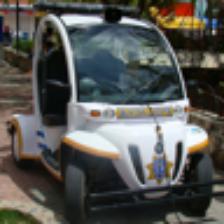
Label: NonHuman